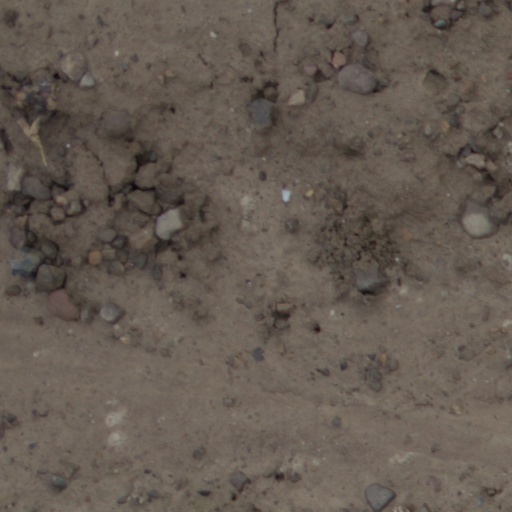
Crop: wheat